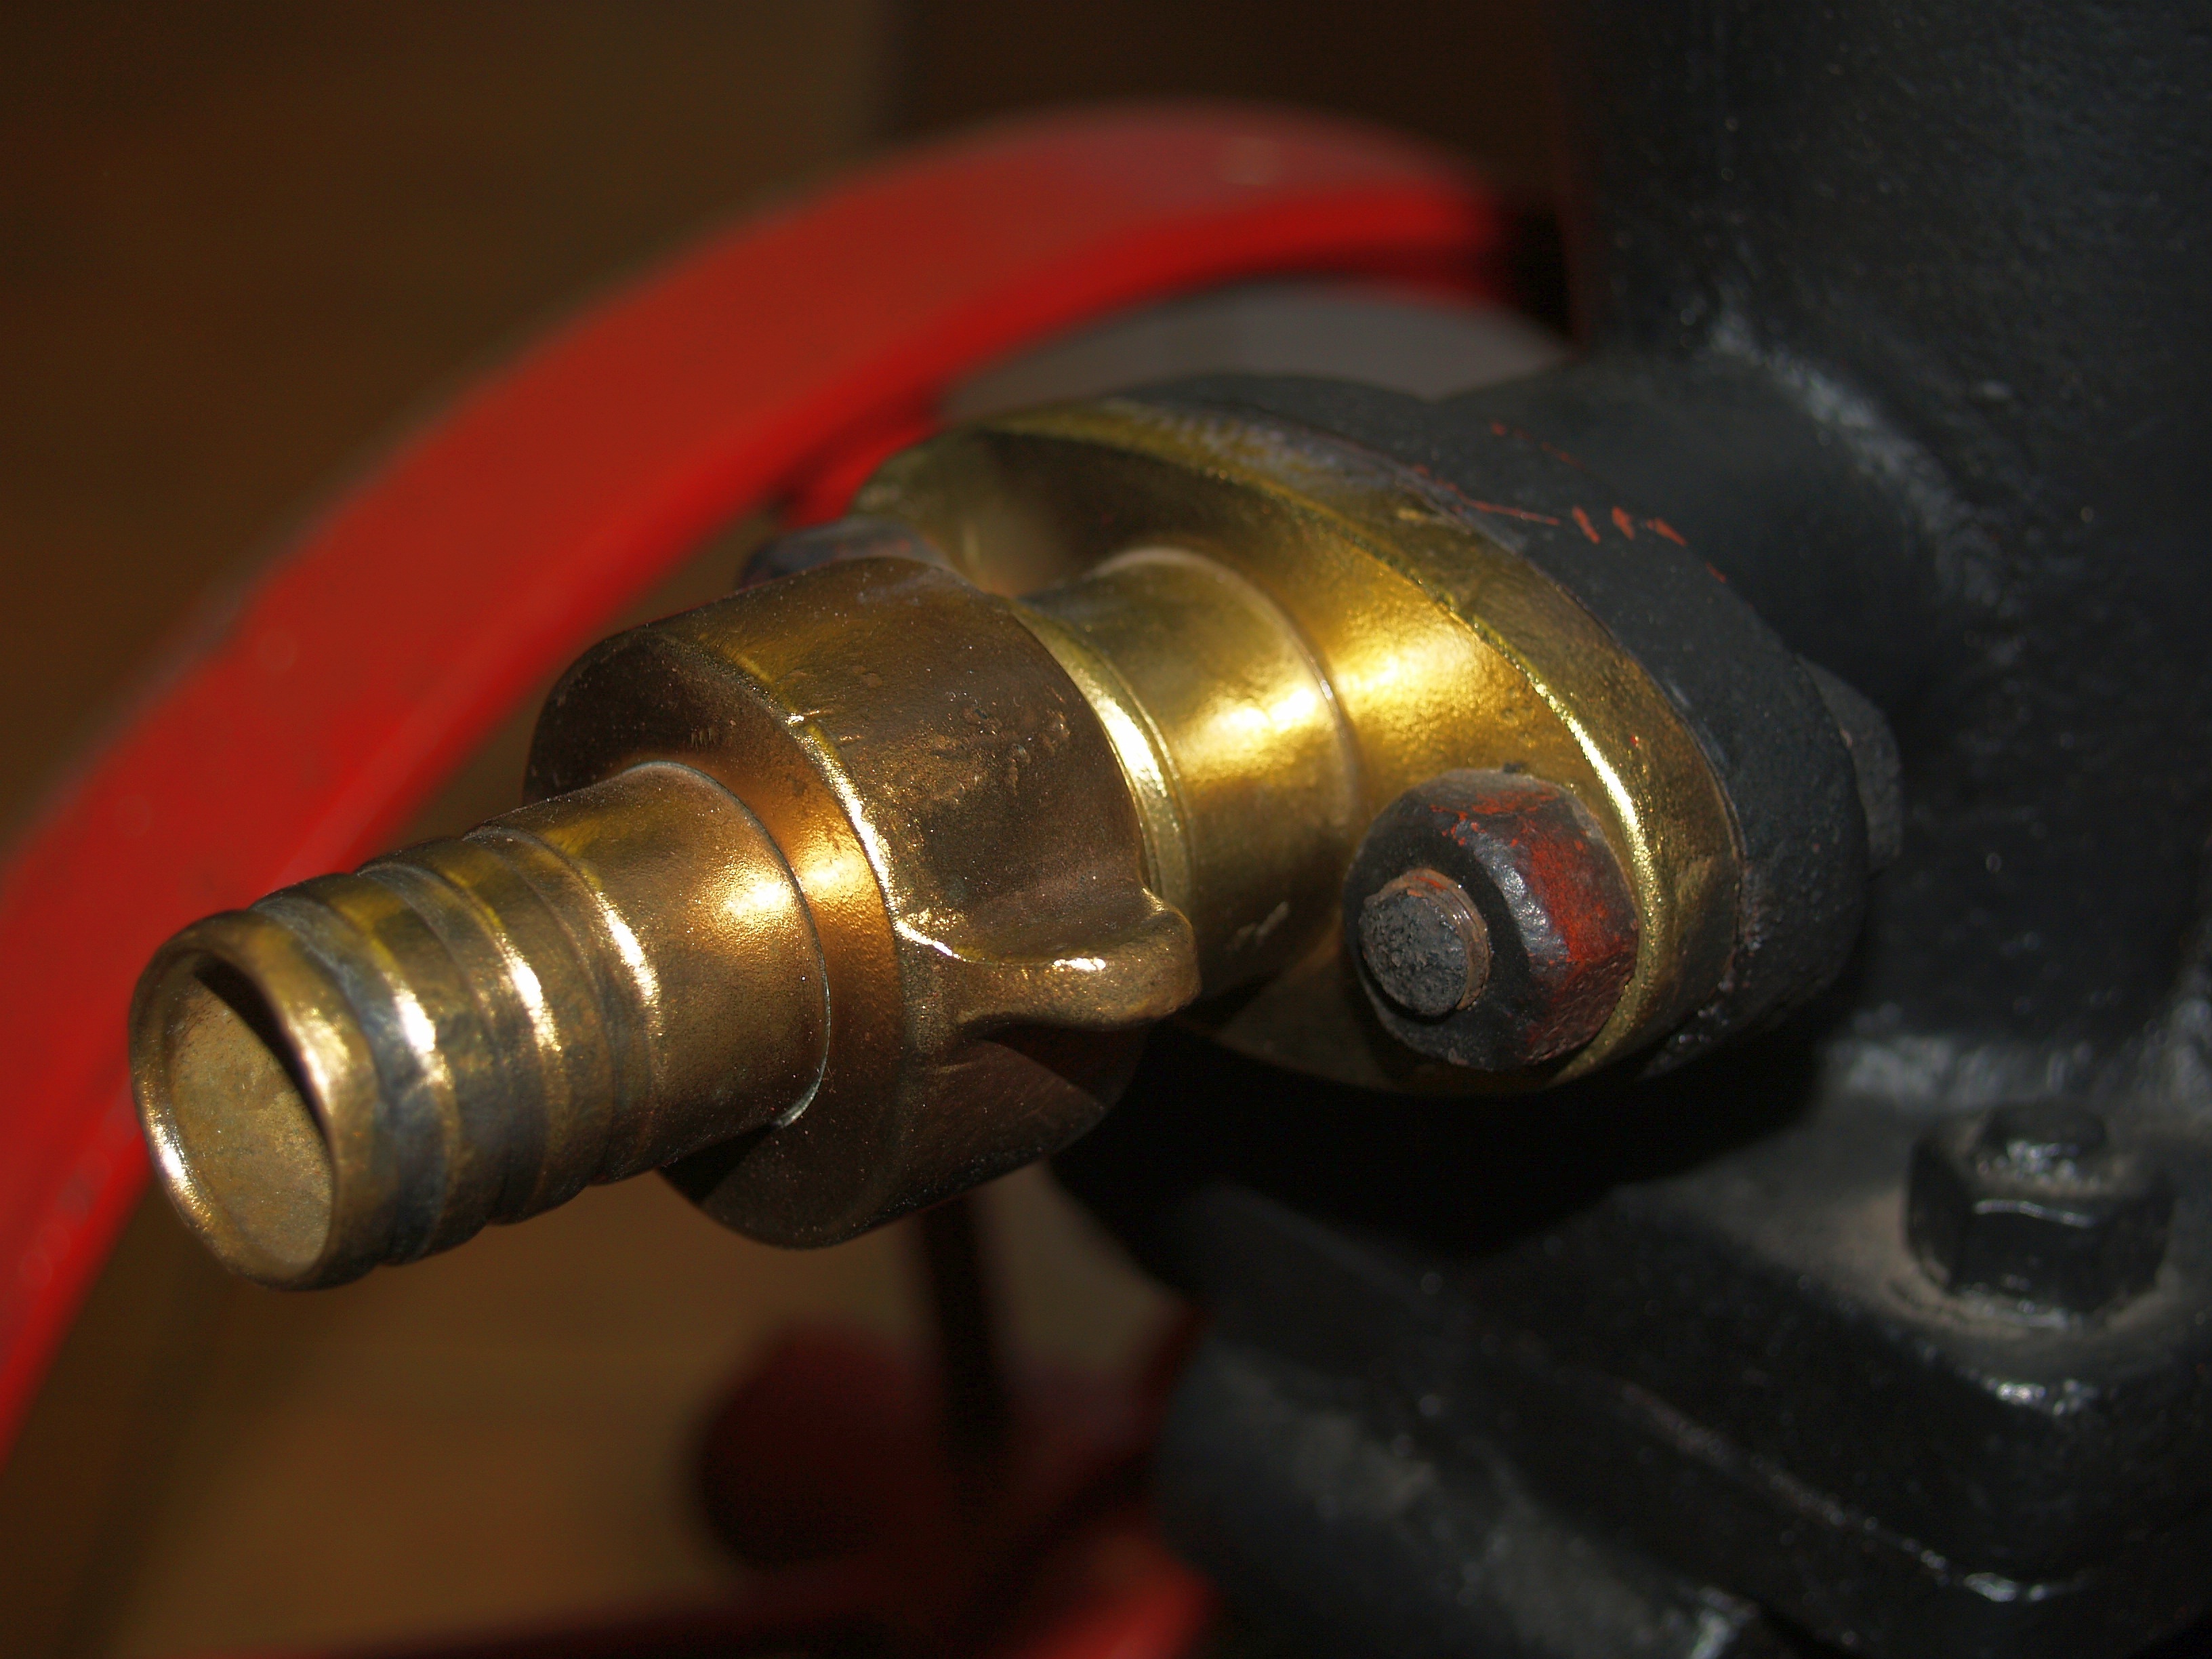
wheel, fire, device, rescue, auto part, automotive engine part